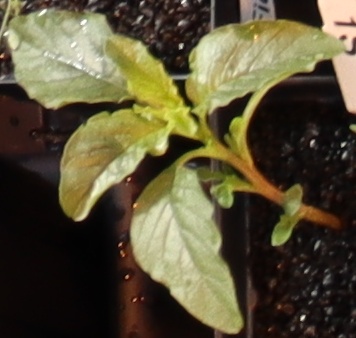
Label: Waterhemp